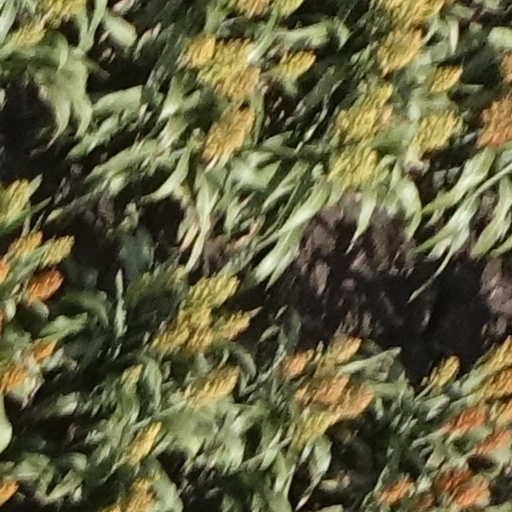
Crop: sorghum